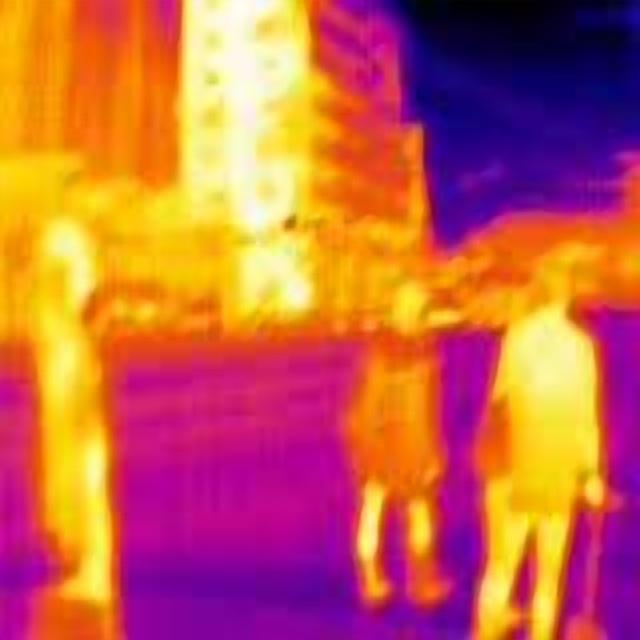
Detected objects:
label: person
label: person
label: person